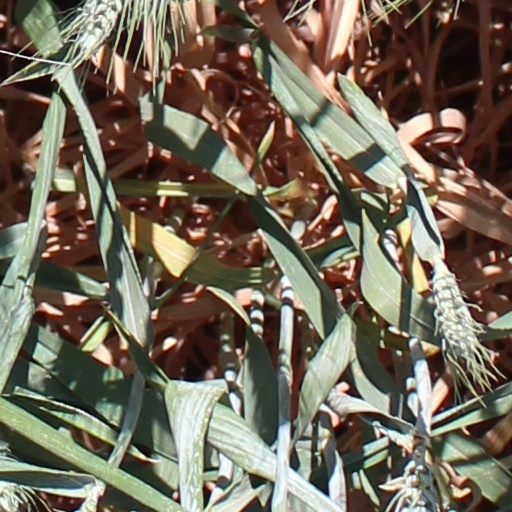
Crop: wheat